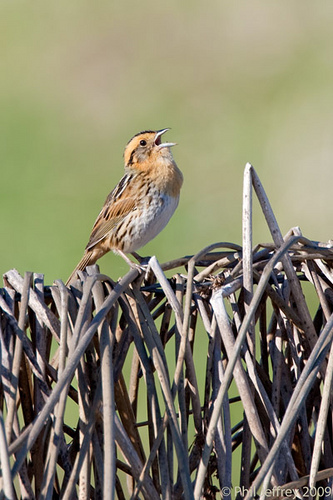
this bird has a small, curved, pointy bill with a mottled brown and black back, cream-colored chest with black streaks, and black stripe on its head.
this bird is brown with a white belly and has a very short beak.
this is a yellow bird with a grey belly, black stripes and a pointy beak.
this bird has a white belly, a tan throat, and a white beak.
this bird has a orangish neck and white breast, with a black crown and a long pointy beak.
a small light brown bird, with a white belly, the beak is thin and bent downward even when it's open.
this particular bird has a belly that is white and orange with black spotsthe bird has his bill open and has a white breast
this is a smaller bird with colors of orangeish tan, black and white in body.
brown head with black stripe on it, white chest, brown black and white on wings.
Species: Nelson Sharp Tailed Sparrow